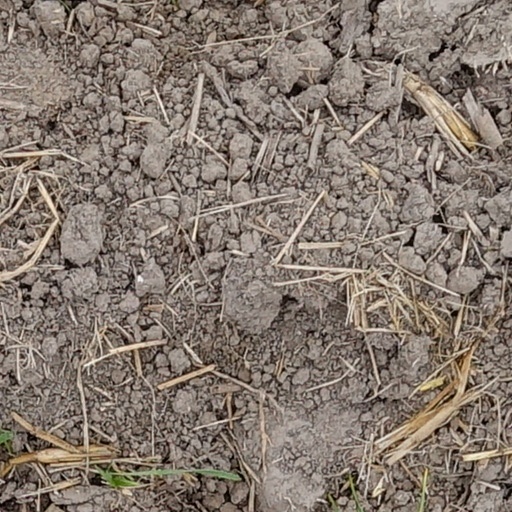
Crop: wheat